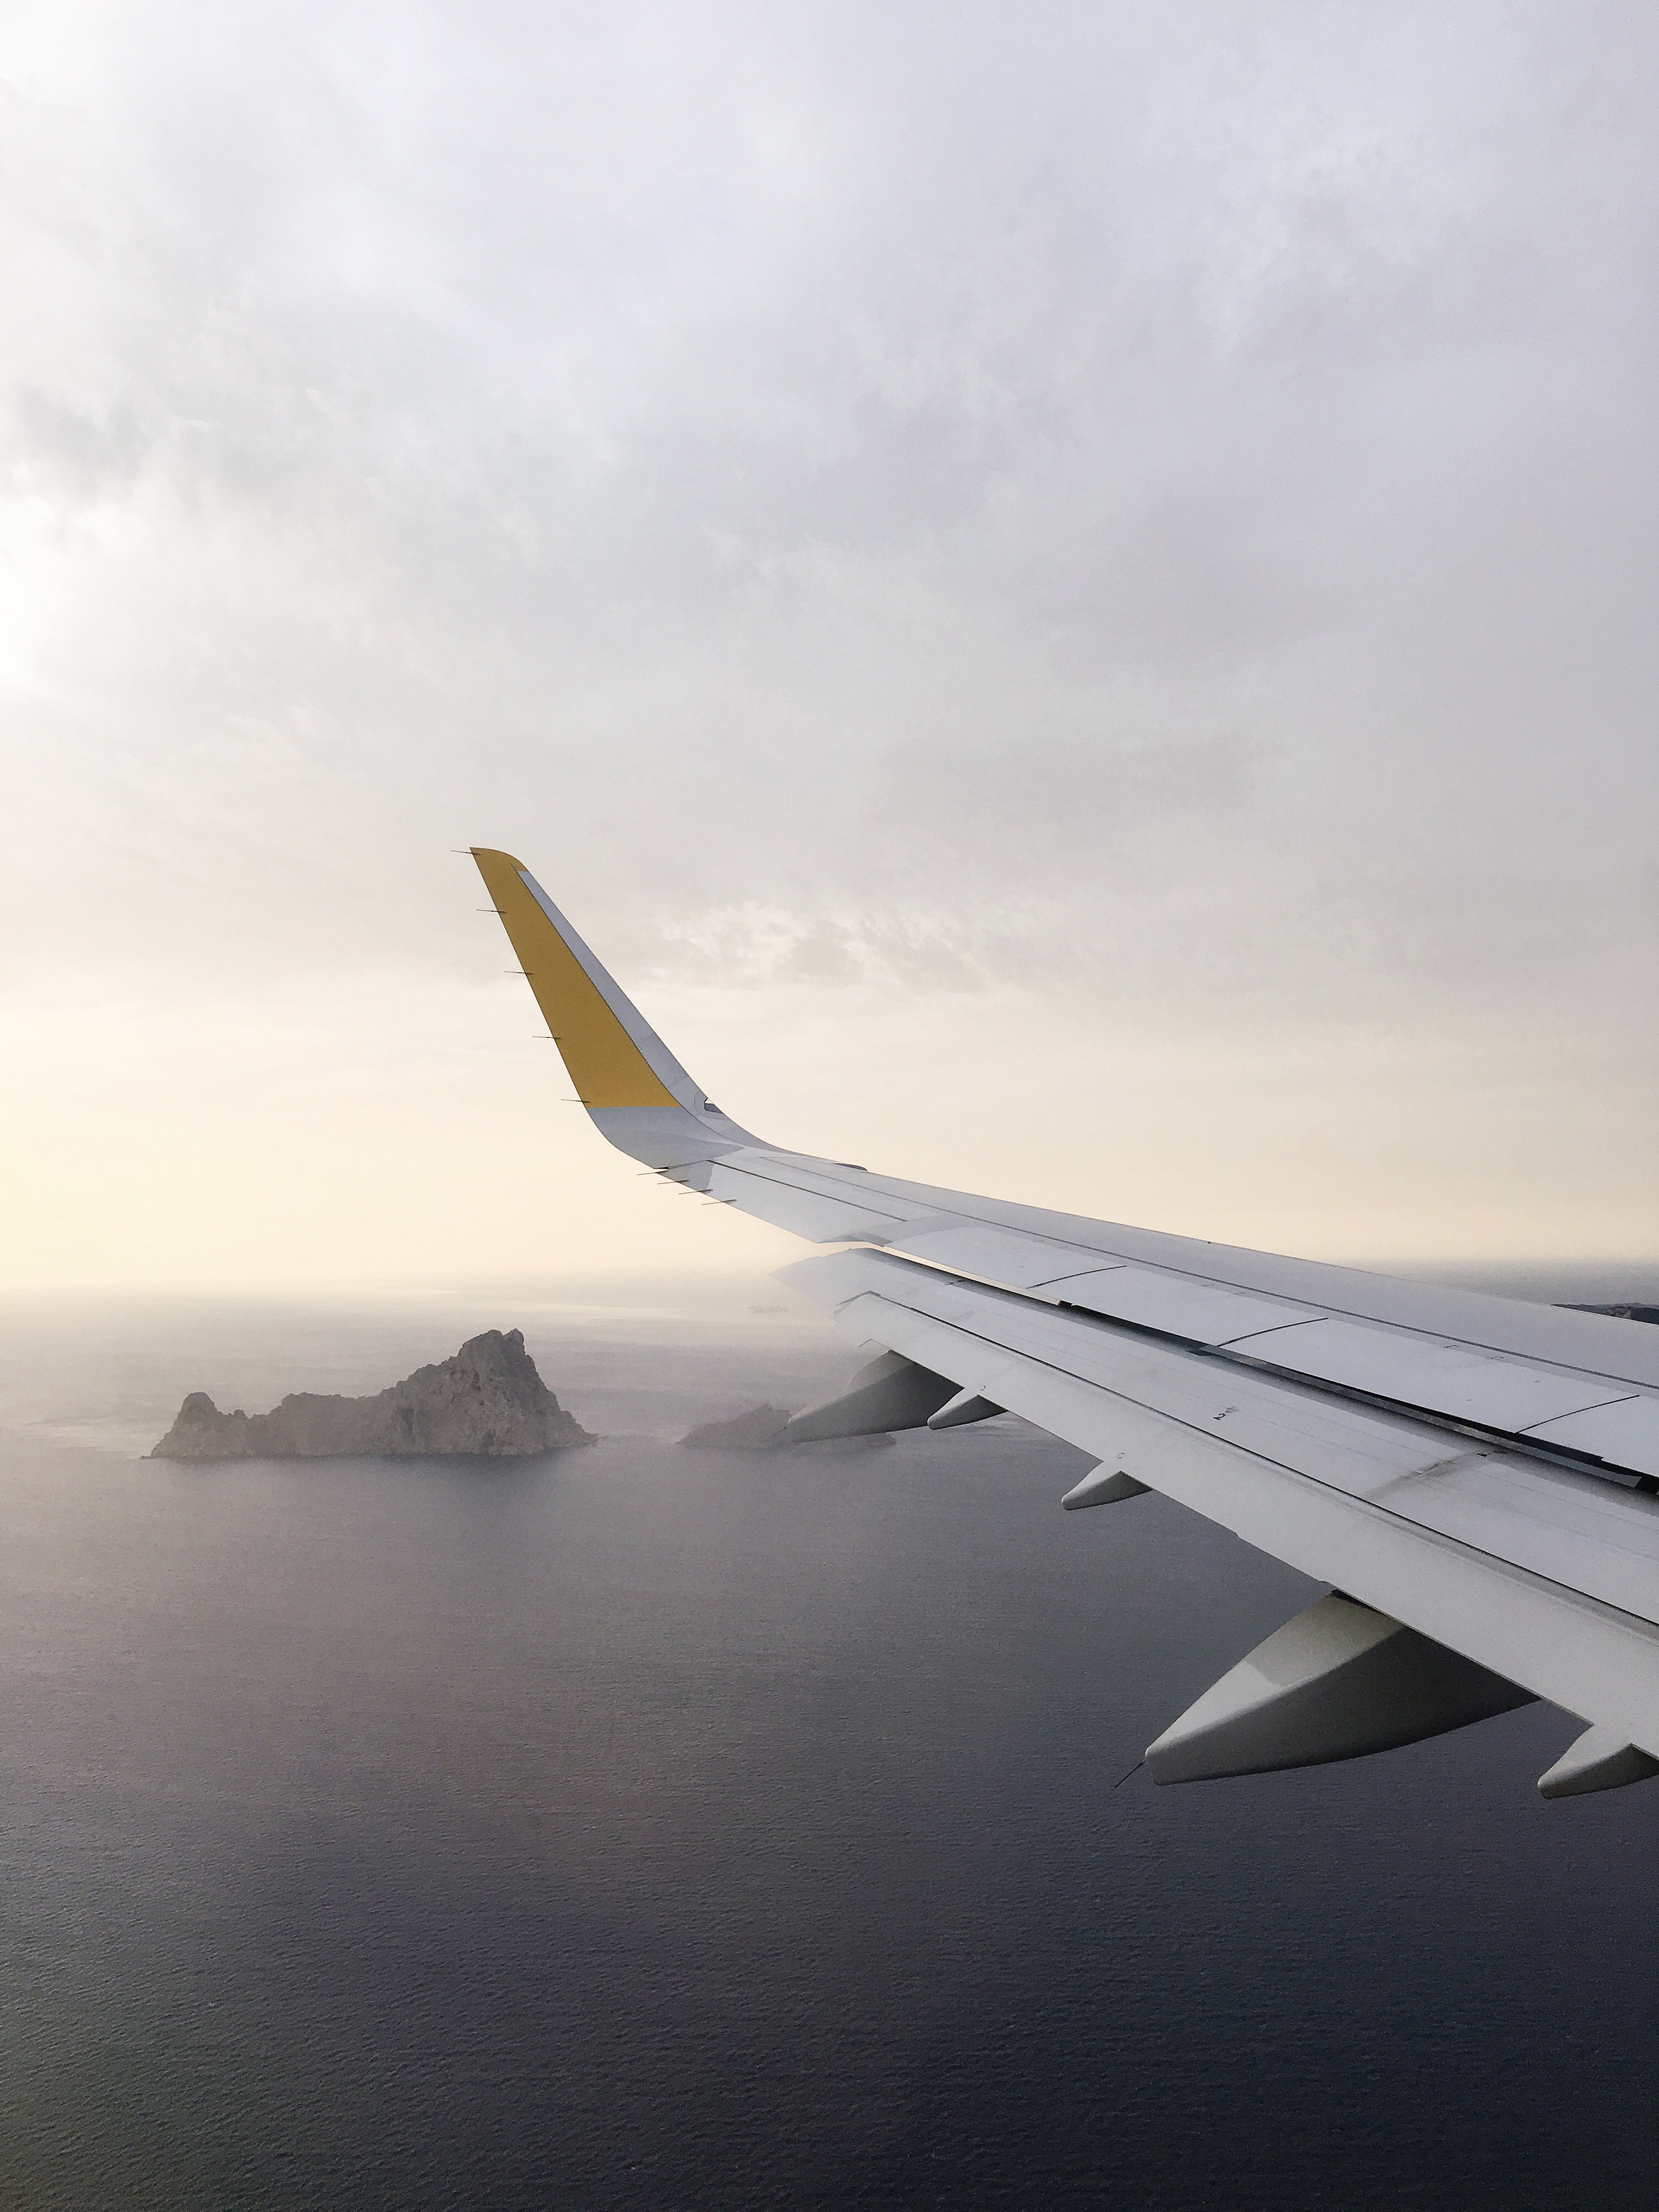
wing, cloud, flying, airplane, aircraft, transportation, vehicle, airline, aviation, flight, airliner, takeoff, jet aircraft, air travel, atmosphere of earth, wide body aircraft, narrow body aircraft